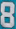
Number: 8